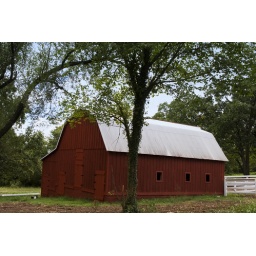
A roadside red barn off of Highway 86 in Southwest Missouri.